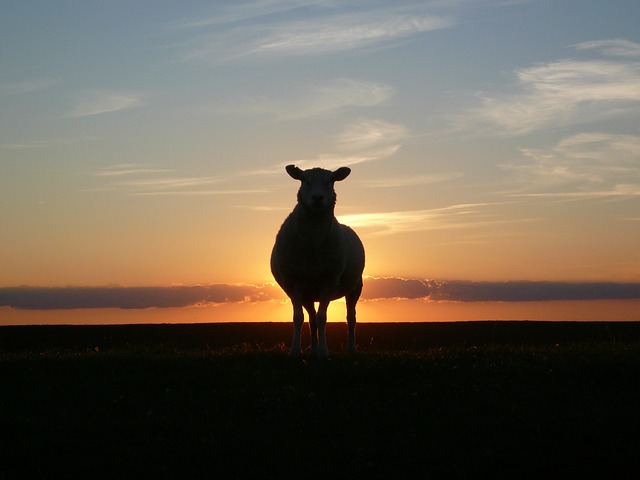
Label: sheep